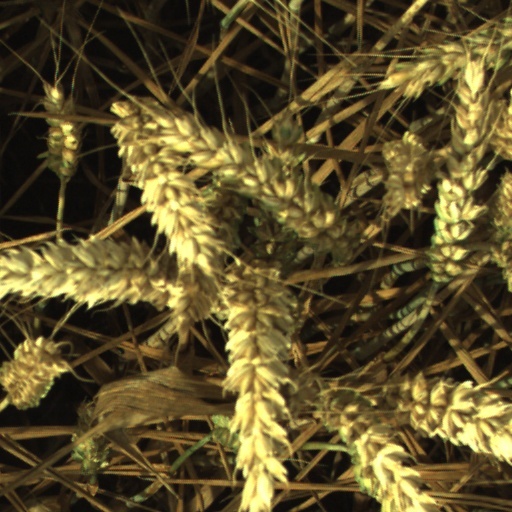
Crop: wheat